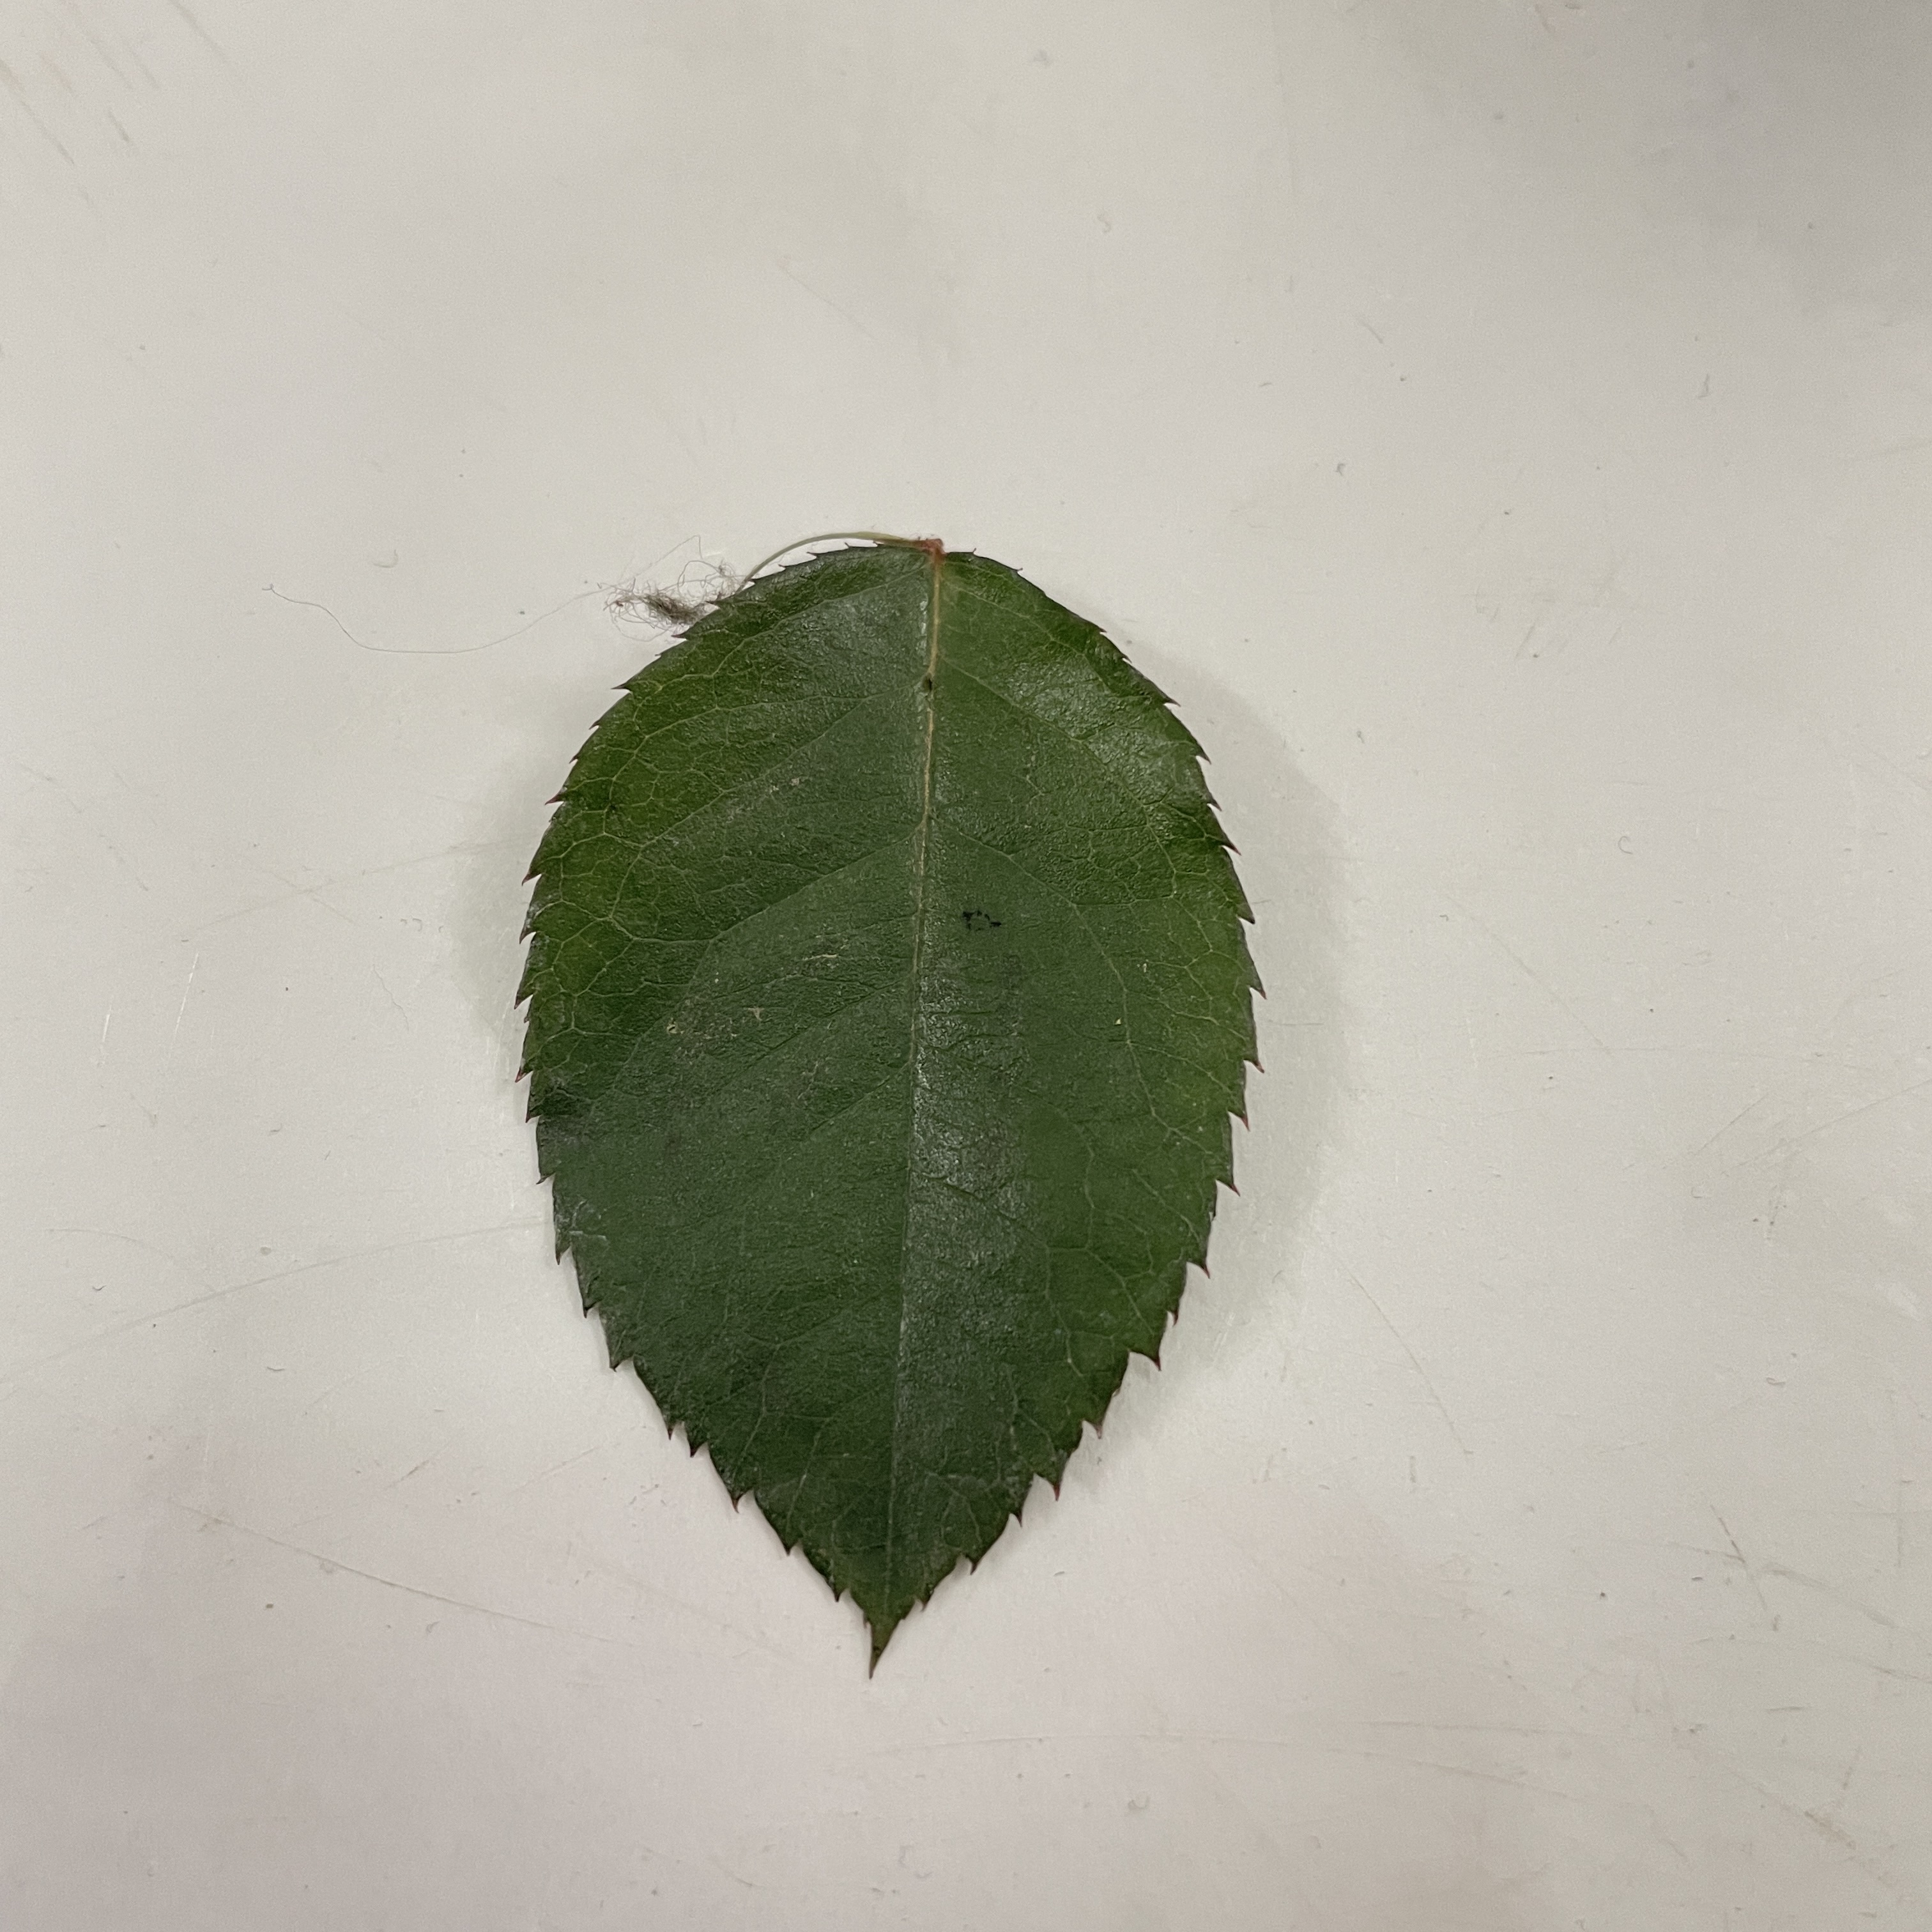
Label: Healthy Leaf